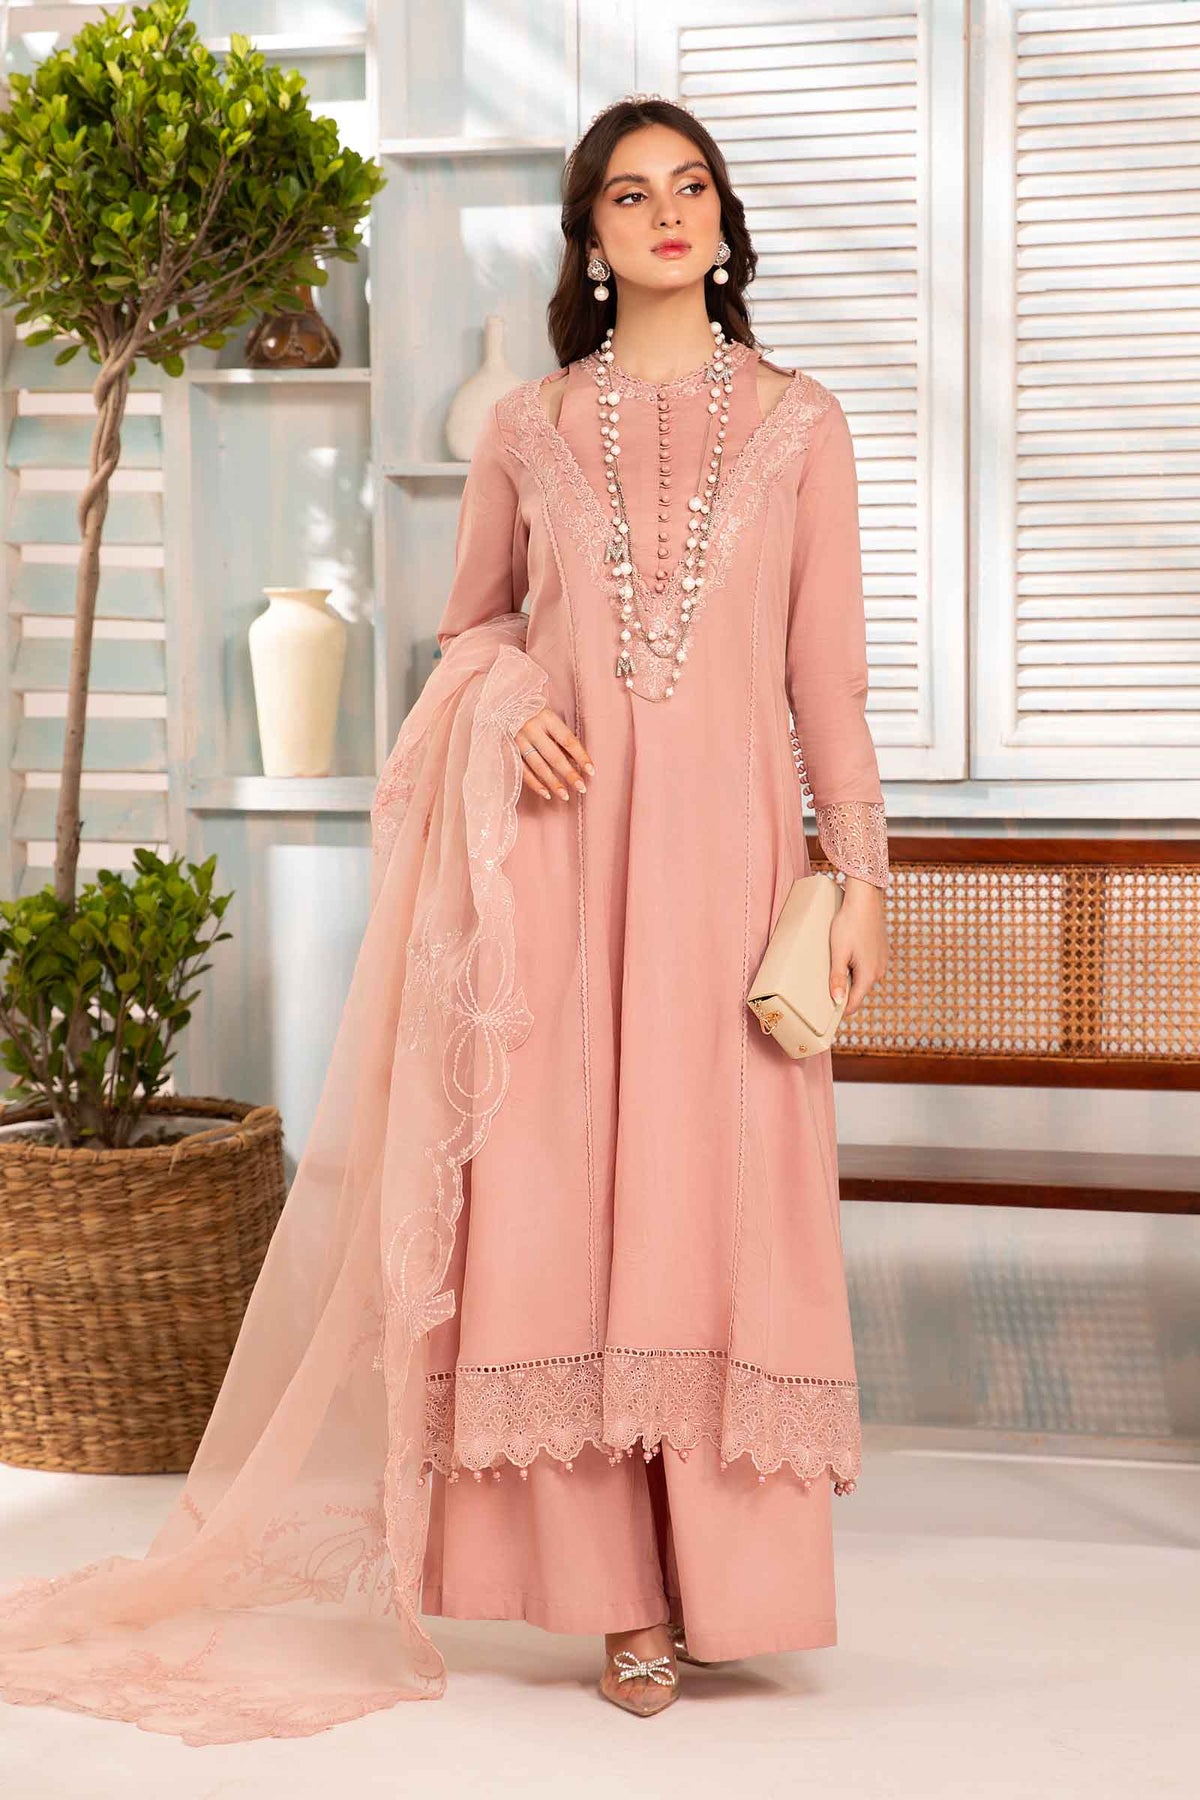
pink embroidered net salwar suit